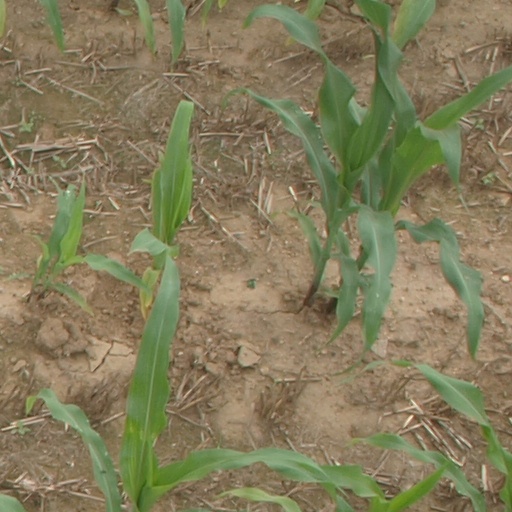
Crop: maize; corn